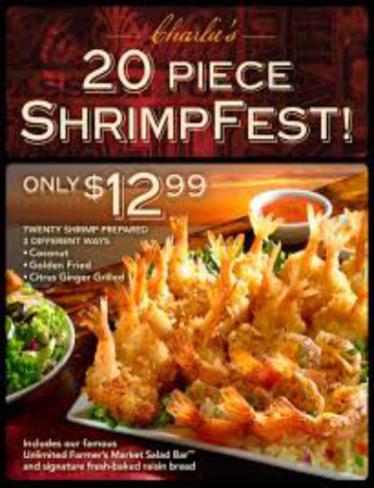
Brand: charlie brown's steakhouse
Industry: Food